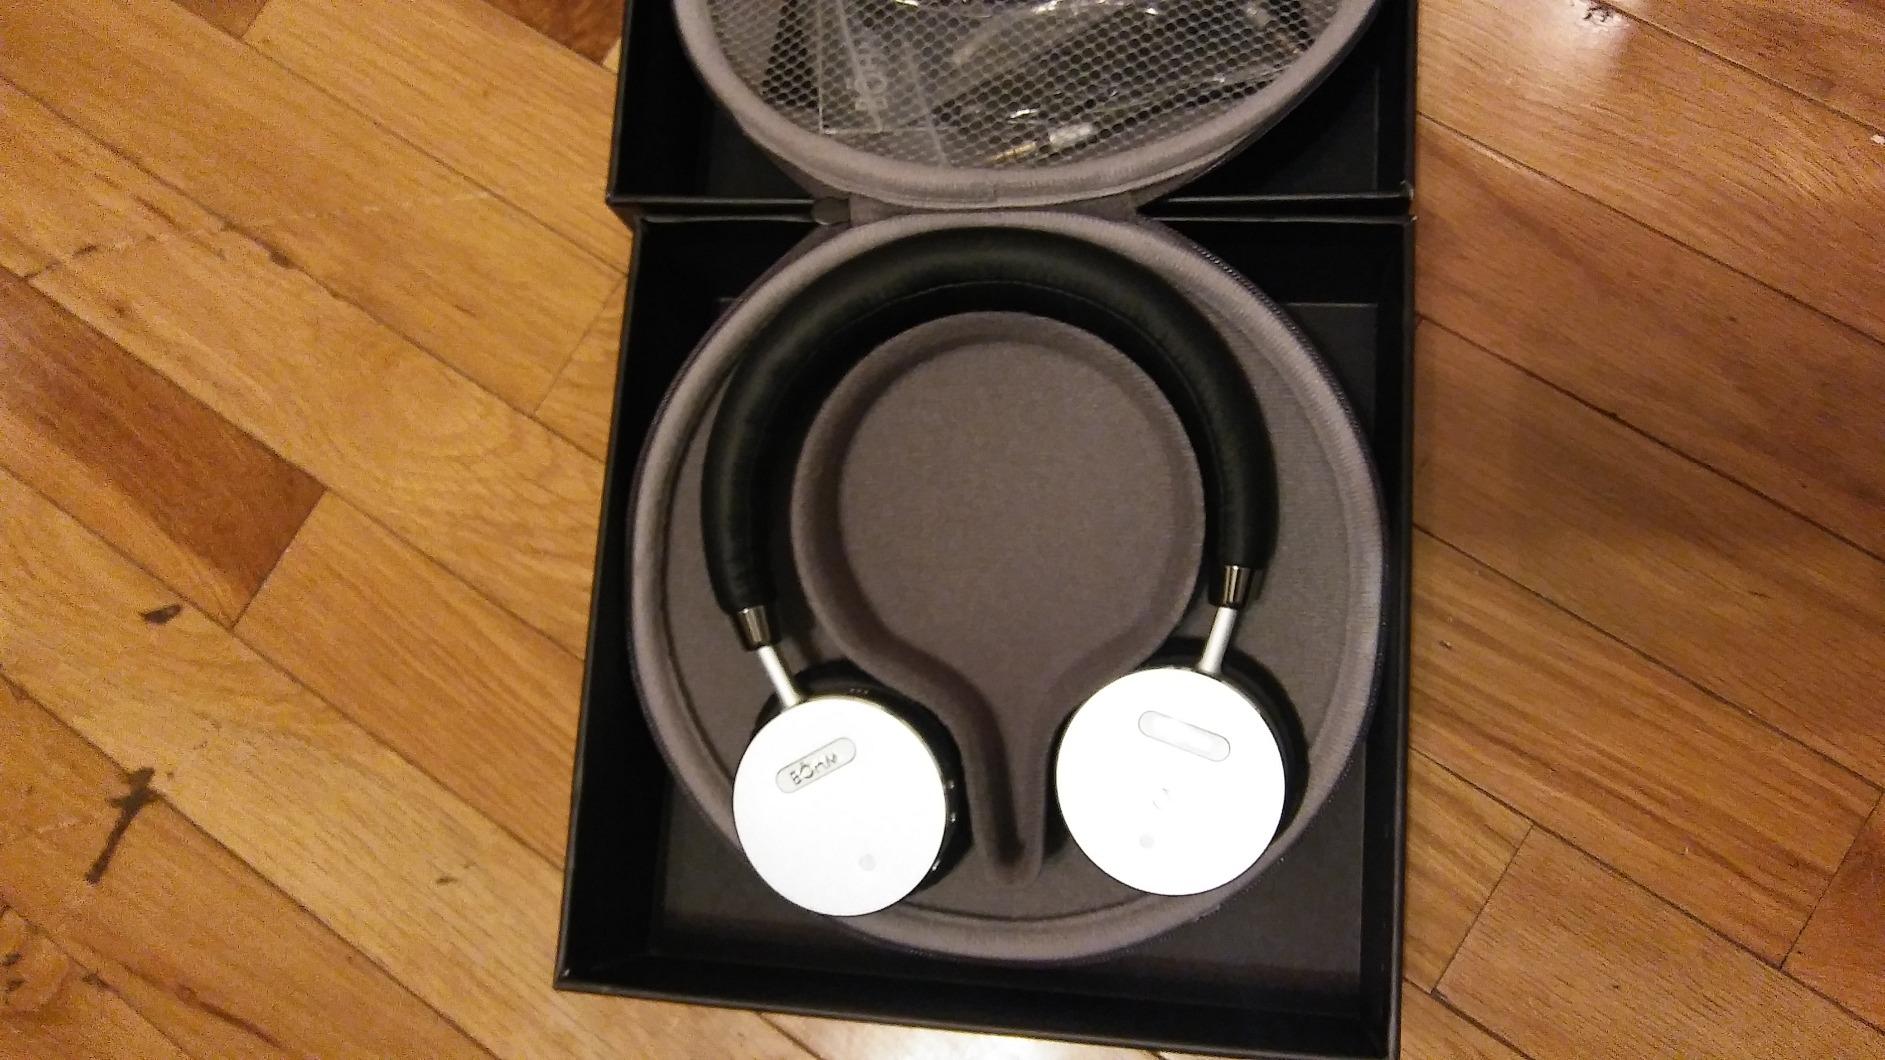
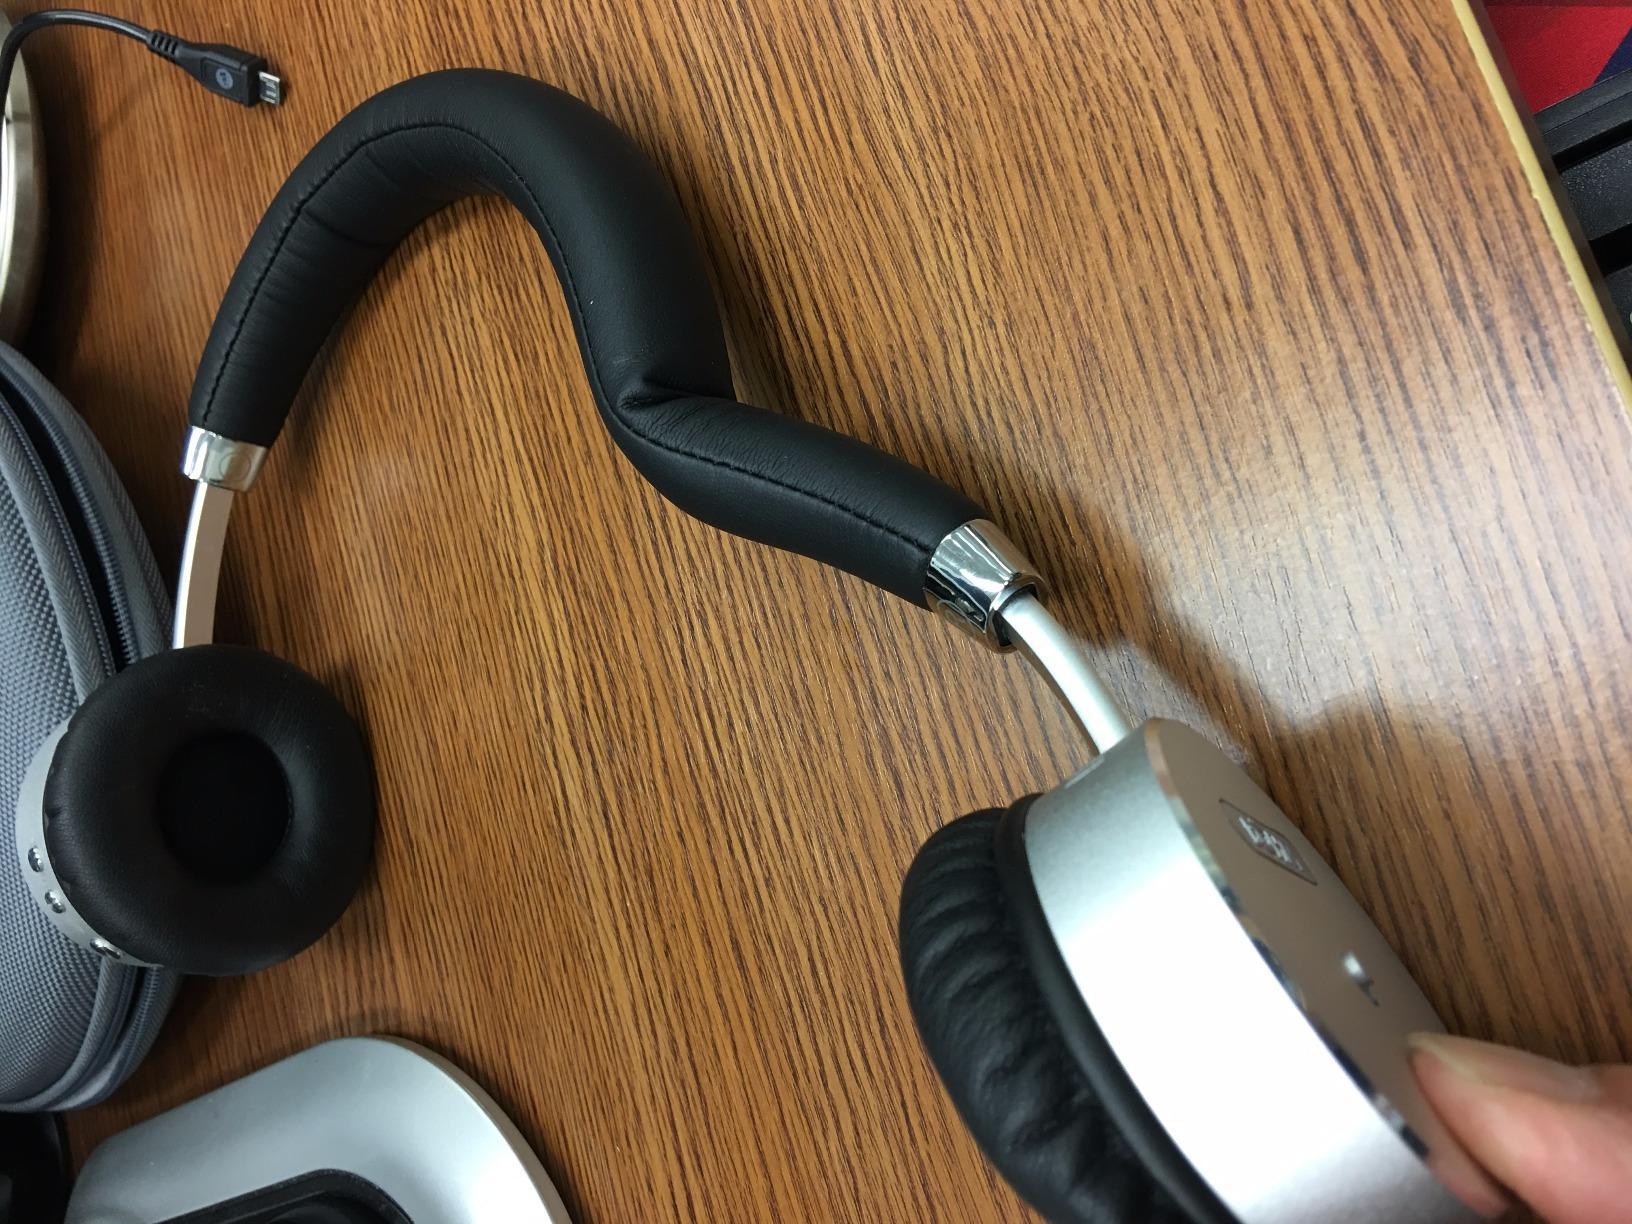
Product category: headphones
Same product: yes